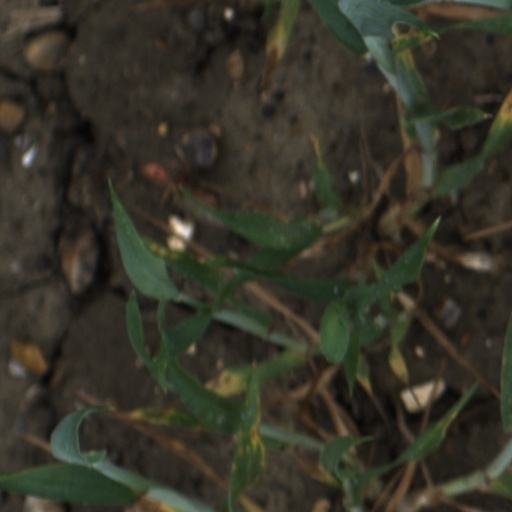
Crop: wheat